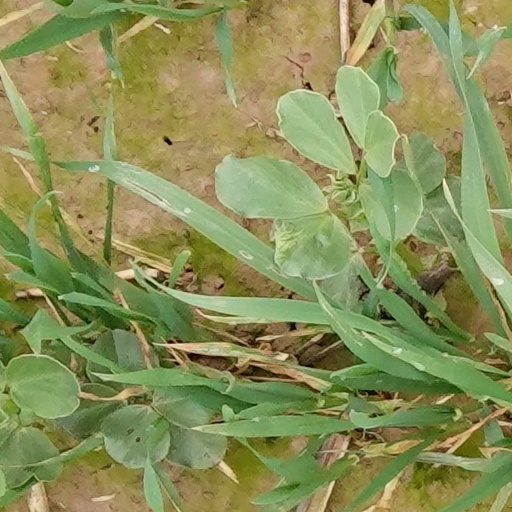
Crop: wheat